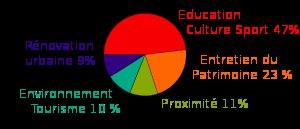
Dunkerque est une commune française, sous-préfecture du département du Nord.